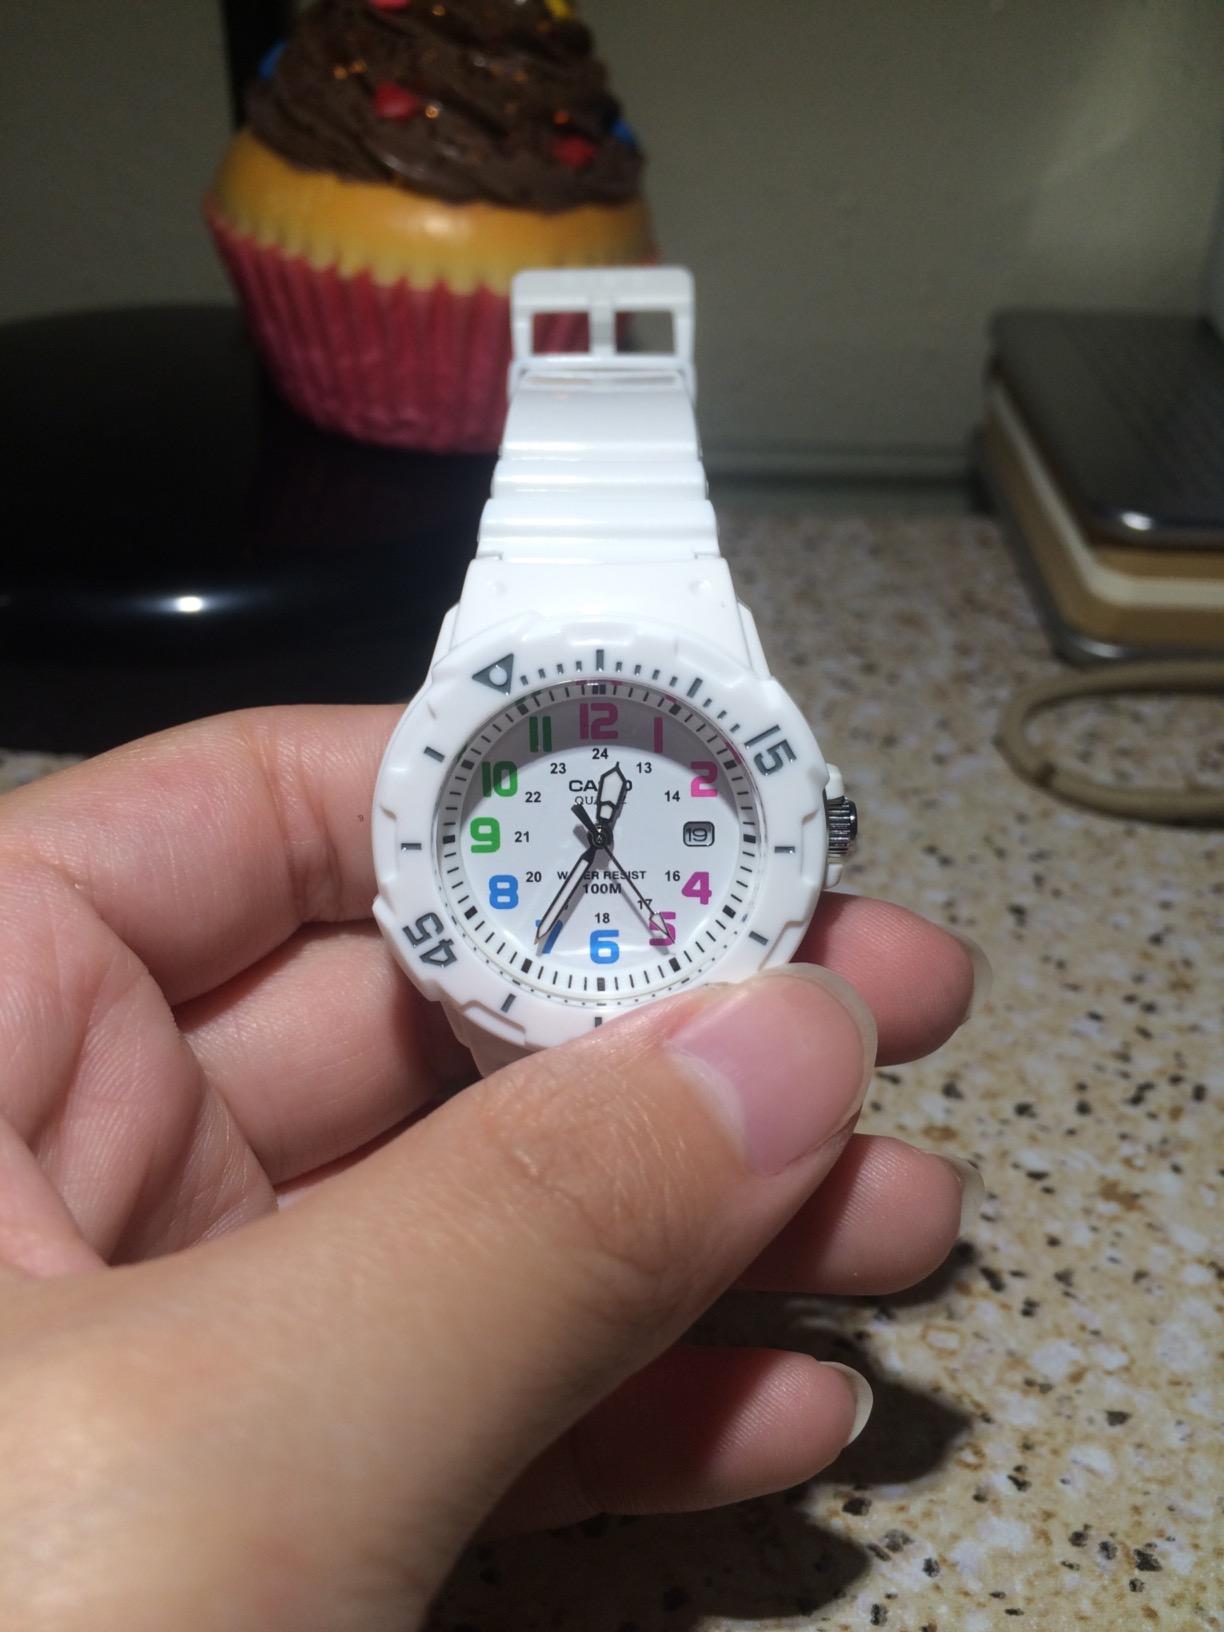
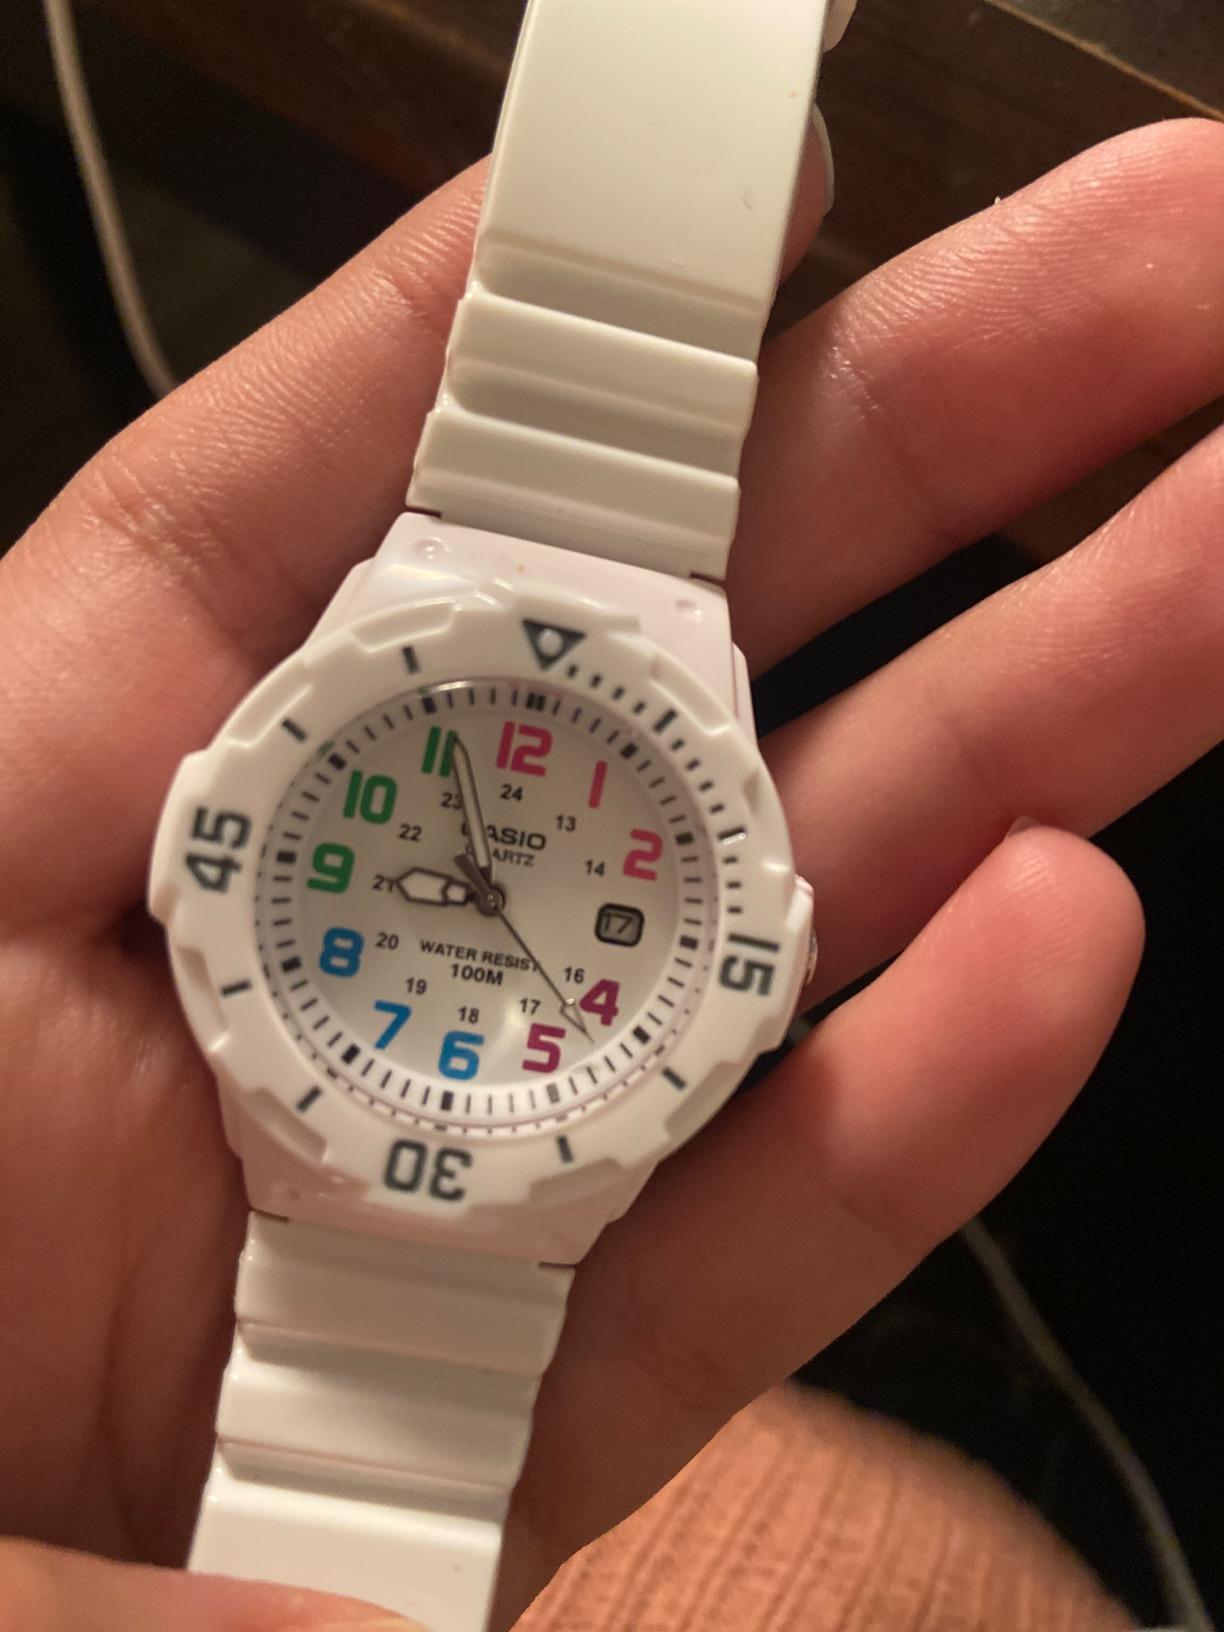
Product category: accessories_watch
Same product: yes